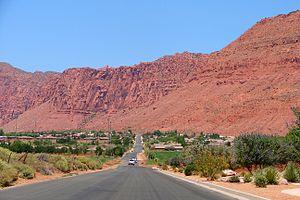
Ivins est une ville américaine située dans le comté de Washington, dans l’État d’Utah. Elle comptait 6 750 habitants lors du recensement de 2010.